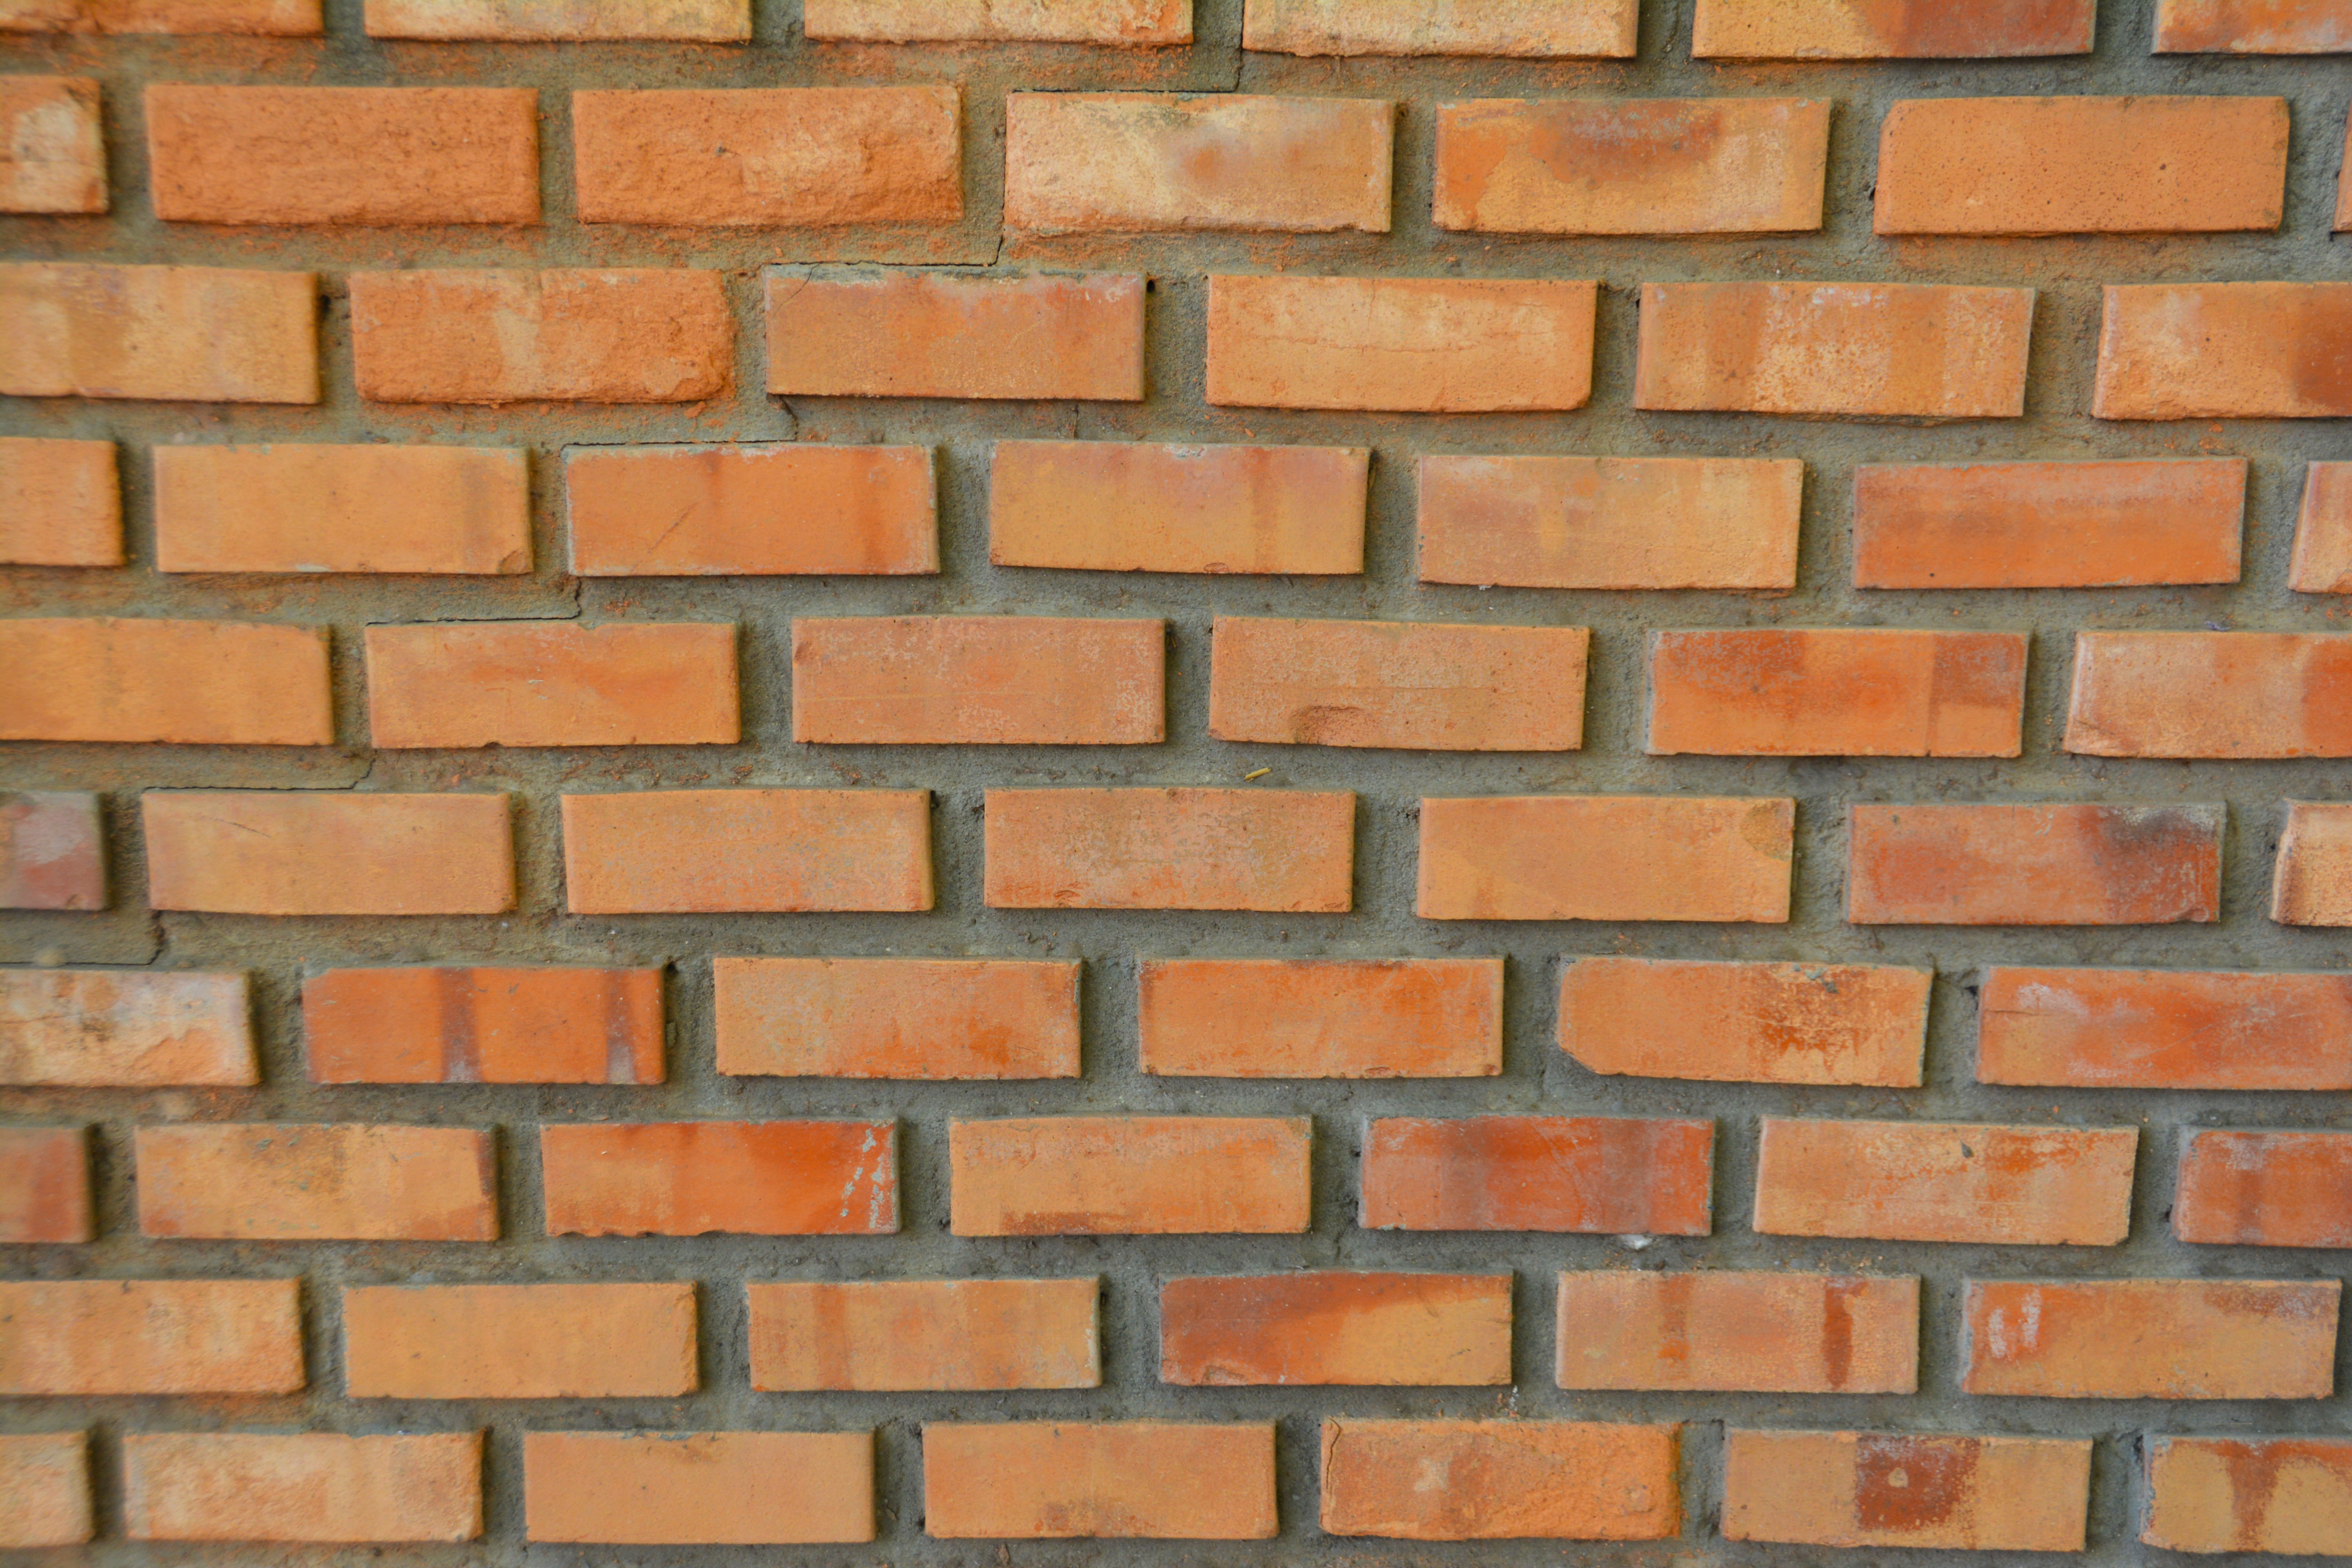
texture, floor, escape, building, wall, construction, pattern, red, exterior, brick, material, brick wall, rectangle, mortar, blocks, clay, brickwork, metaphor, rebuild, built, progress, red brick, cement wall, flooring, firewall, brick texture, clay bricks